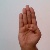
The image shows a hand gesture representing the letter 'B' in Indian Sign Language.